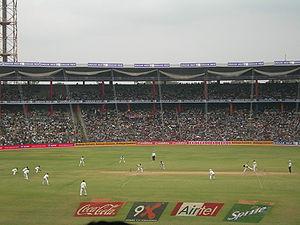
La Coupe du monde de cricket de 2011 est la dixième édition de la Coupe du monde de cricket. Elle se tient du 19 février au 2 avril 2011 dans trois pays du sous-continent indien : l'Inde, le Sri Lanka et le Bangladesh. Les quarante-neuf matchs de la compétition sont joués au format « One-day International ». La finale voit l'équipe d'Inde battre le Sri Lanka au Wankhede Stadium de Bombay, remportant ainsi son deuxième titre après celui de 1983.
Bangalore ou Bengaluru est une ville du sud de l'Inde et la capitale de l'État du Karnataka.
La saison 2010 de l'Indian Premier League est la troisième édition de cette compétition de cricket au format Twenty20 organisée par la fédération indienne de cricket. Une phase de championnat regroupe les huit franchises de la ligue, et les quatre meilleures équipes se qualifient pour des demi-finales. Les deux vainqueurs se qualifient pour la finale tandis que, pour la première fois, une « petite finale » se tient entre les deux équipes perdantes. Un total de soixante rencontres se déroulent entre le 12 mars et le 25 avril.